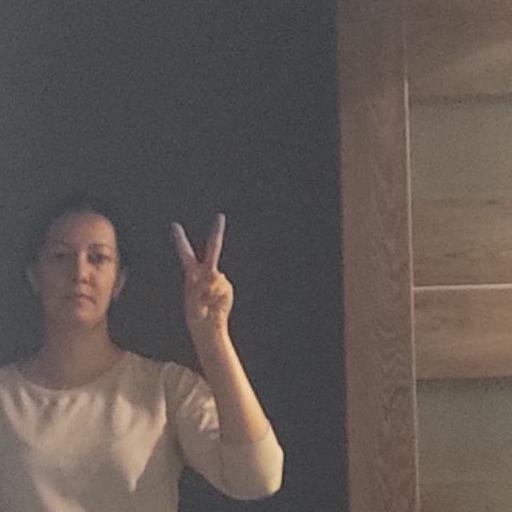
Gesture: peace